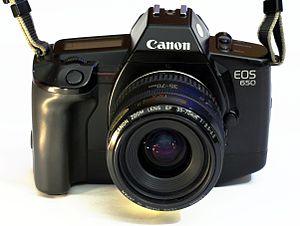
Le Canon EOS 650 est un appareil photographique reflex mono-objectif argentique au format 135. Il a été introduit le 2 mars 1987, pour le 50ᵉ anniversaire de Canon
Canon EOS, désigne depuis 1987 la gamme d'appareils photo reflex de la marque Canon, dont le premier modèle fut le Canon EOS 650. Le système EOS est bâti autour de la monture EF, qui succède à la monture FD équipant les anciens boîtiers Canon.